Sandrine Delerce

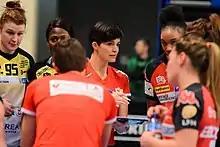
Sandrine Delerce in 2018

Sandrine Delerce (born 26 April 1975) is a former French handball player and current assistant coach of Brest Bretagne Handball.